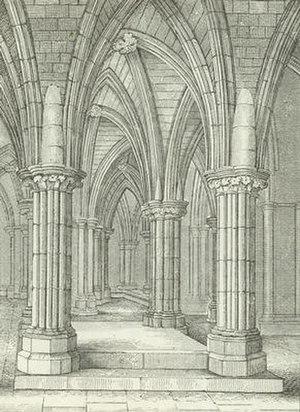
Jocelin ou Jocelyn - aussi appelé Jocelin de Glasgow, est un religieux écossais mort en 1199. C'était un ecclésiastique, moine de l'ordre cistercien, du XIIᵉ siècle, qui devint le quatrième abbé de Melrose, avant d'être fait évêque de Glasgow. Il est probablement né dans les années 1130 et, encore adolescent, il devint moine à l'abbaye de Melrose. Il s'éleva dans la hiérarchie au service de l'abbé Waltheof et était déjà devenu prieur, lorsque l'abbé William succéda à Waltheof. En 1170, Jocelin devint abbé pour quatre années. Il était chargé de promouvoir le nouveau culte voué à l'abbé Waltheof, devenu saint ; il était soutenu dans cette action par Enguerrand, évêque de Glasgow.